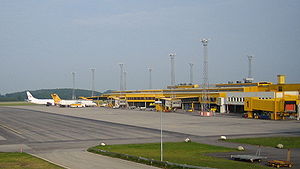
Malmö Airport
Malmø Lufthavn eller Sturup Lufthavn er en lufthavn i Svedala Kommune i Skåne. Lufthavnen ligger cirka 28 km fra Malmø, 26 km fra Lund og 55 km fra det centrale København.